Niyi Osundare

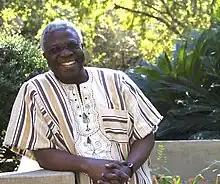

Niyi Osundare is a Nigerian poet, dramatist, linguist, and literary critic. Born on 12 March 1947, in Ikere-Ekiti, Nigeria, his poetry is influenced by the oral tradition of his Yoruba culture, which he hybridizes with other poetic traditions of the world, including African-American, Latin American, Asian, and European.